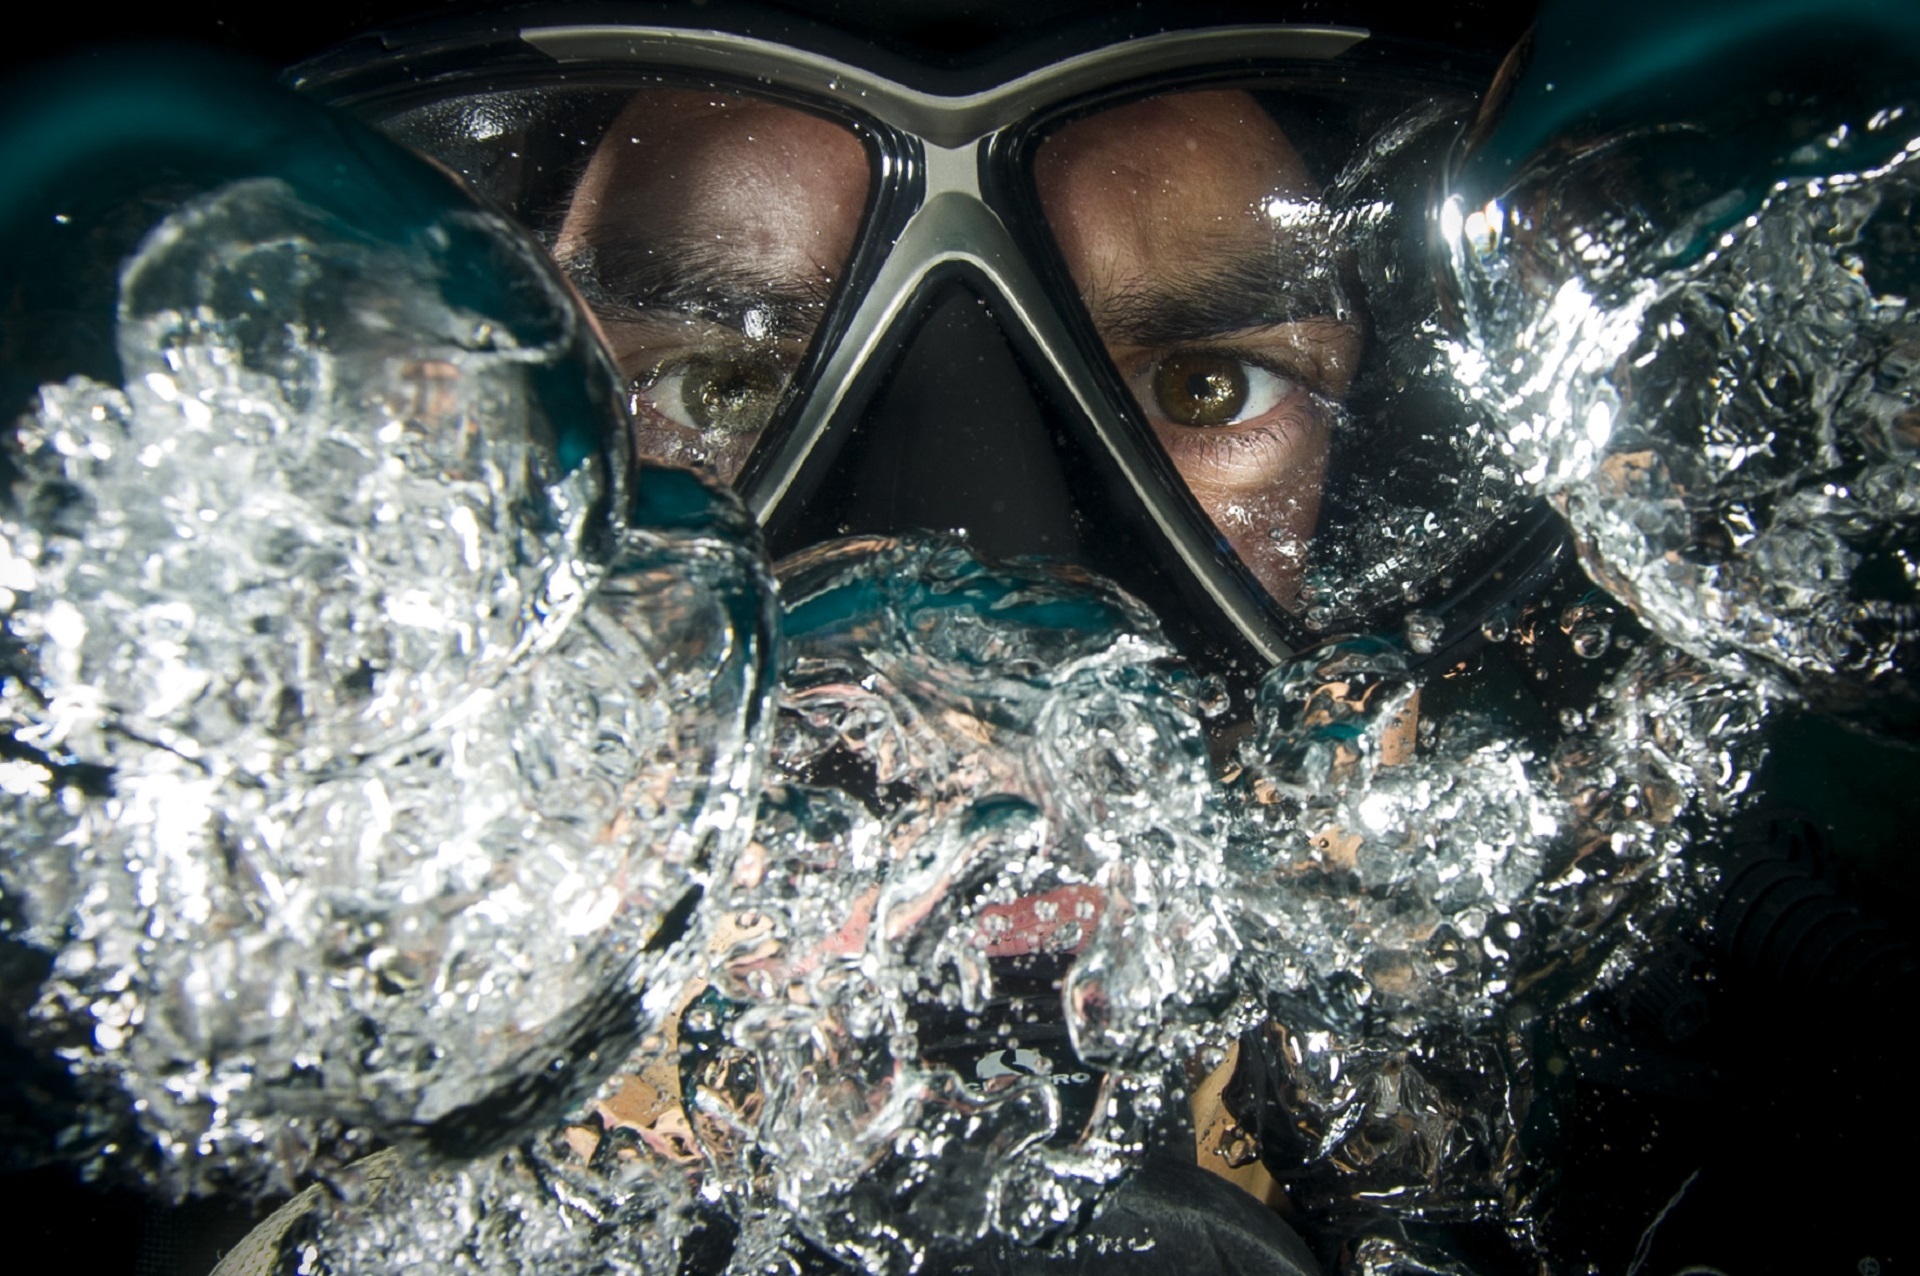
sea, water, ocean, photography, explore, diving, underwater, portrait, equipment, activity, diver, bubbles, scuba, special effects